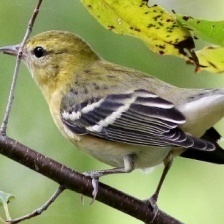
Species: BAY-BREASTED WARBLER
Scientific name: SETOPHAGA CASTANEA